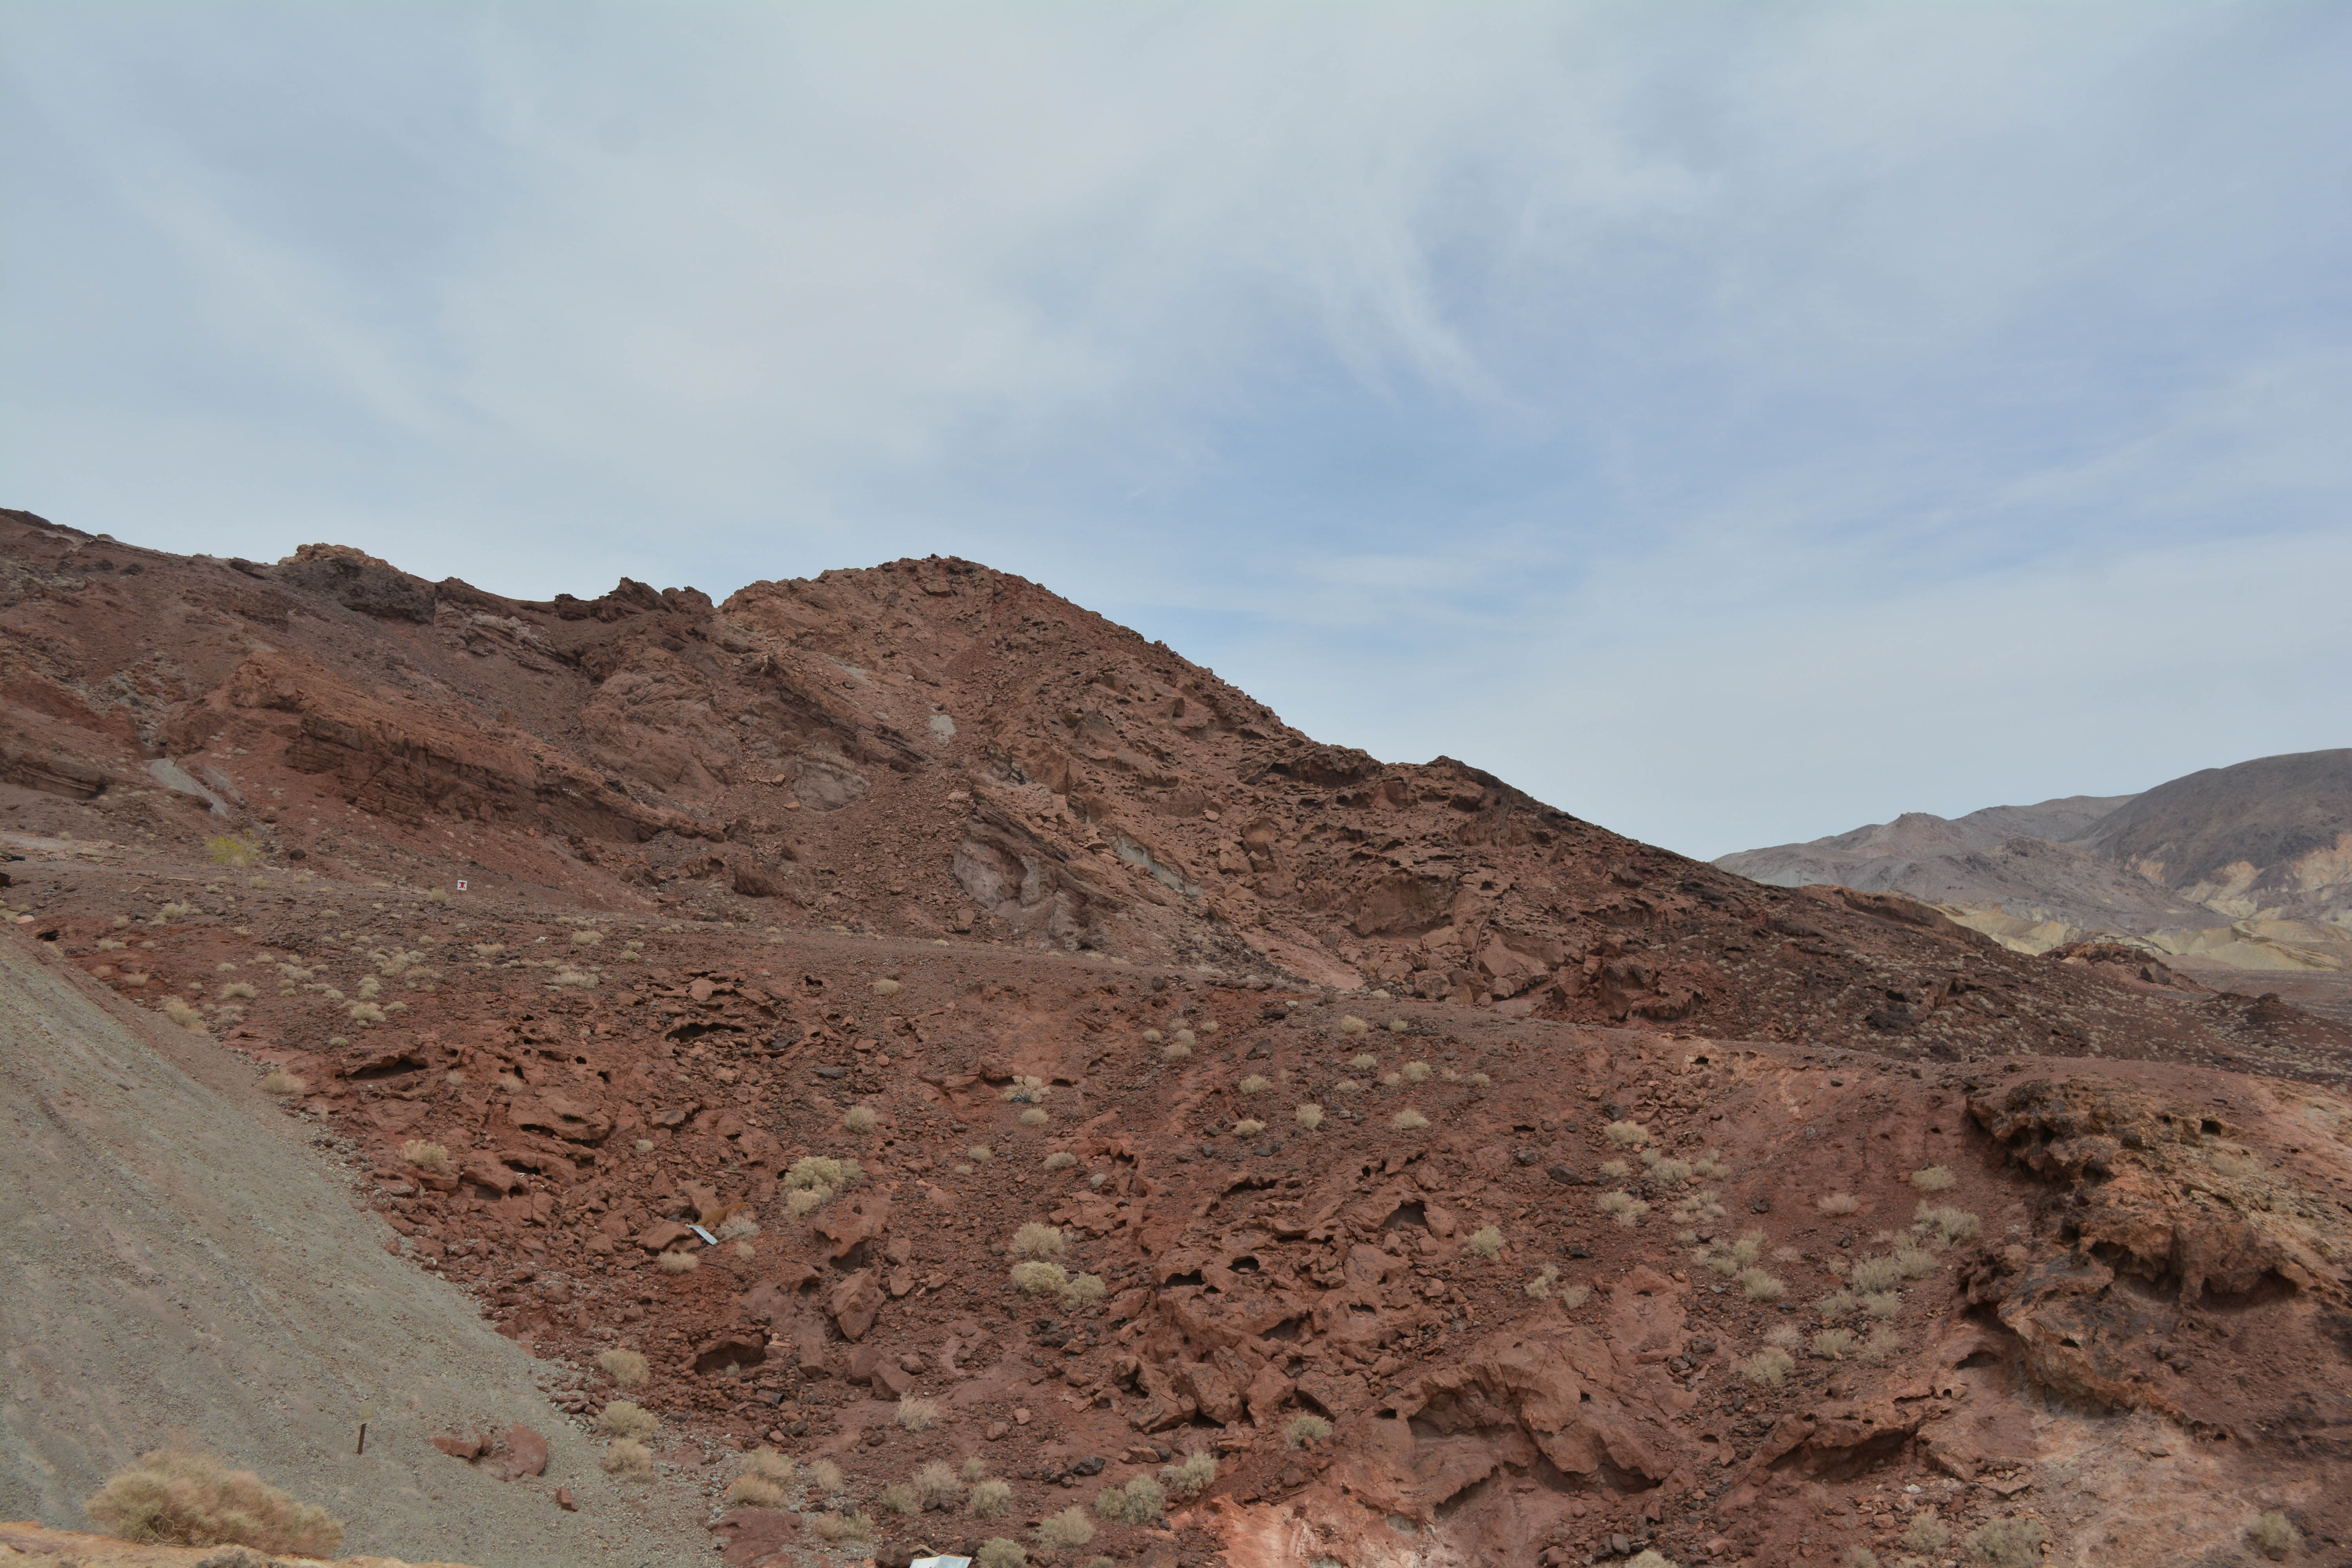
landscape, rock, wilderness, mountain, hill, desert, valley, soil, terrain, ridge, summit, geology, badlands, plateau, fell, wadi, landform, natural environment, geographical feature, mountainous landforms, geological phenomenon